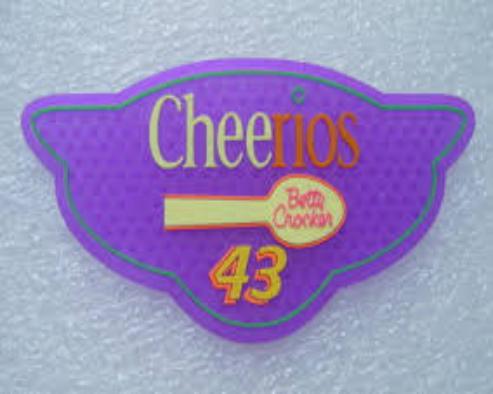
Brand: Betty Crocker
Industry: Clothes